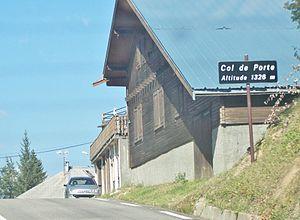
Panneau routier du col de Porte, dans le massif de la Chartreuse, en Isère.
Saint-Pierre-de-Chartreuse est une commune française située dans le département de l'Isère, en région Auvergne-Rhône-Alpes.